Alexander Hacke

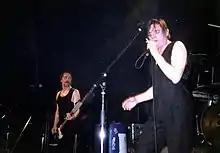
Einstürzende Neubauten live in 2000: Alexander Hacke (left, playing bass) with Blixa Bargeld (right)

In 1980, at the age of fifteen, Hacke joined Einstürzende Neubauten, which had been formed earlier the same year. Hacke played guitar and worked with the band's sound until the mid 1990s. Then he changed from guitar to bass and is now a bass player and, according to band leader Blixa Bargeld, "a musical director of the band".